701 series

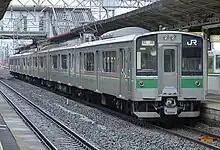
Sendai-based 701-100 series set at Koriyama Station in March 2007

Thirteen 701-100 series cars were delivered in 1994, formed as one 3-car set and five 2-car sets. All sets were initially based at Akita Depot, but four of the 2-car sets were subsequently transferred to Sendai. The Akita-based sets had the original PS104 scissors-type pantographs replaced with PS109 single-arm pantographs between 2007 and 2008. Snowploughs were also added to the front ends at the same time. The Sendai-based sets had the original PS104 scissors-type pantographs replaced with lower-profile PS105 lozenge-type pantographs in 2002 to allow operation through limited-clearance tunnels on the Senzan Line.